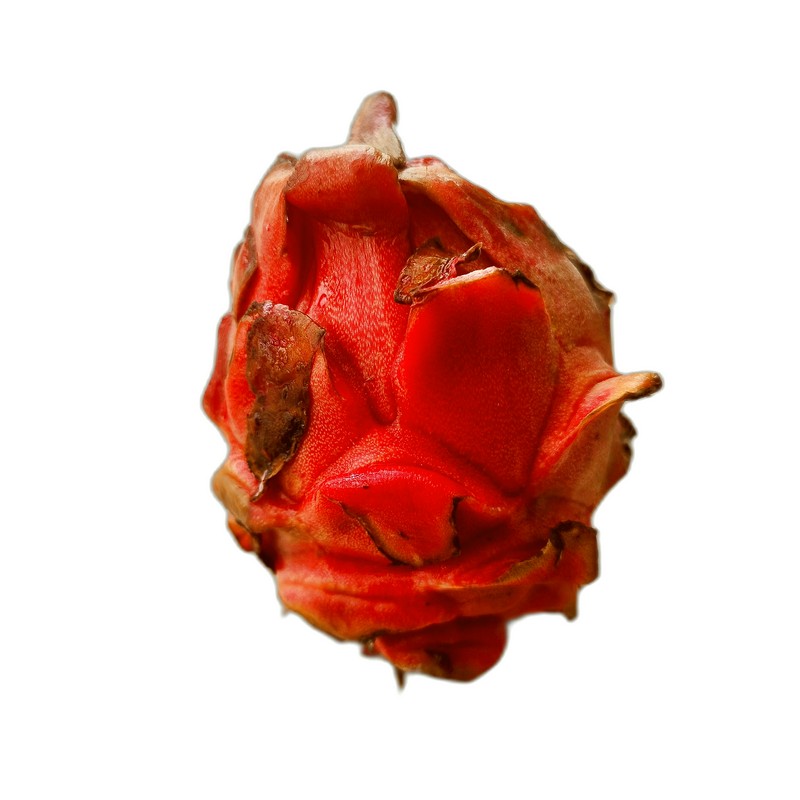
Label: Defect Dragon Fruit